Paolo Longo Borghini

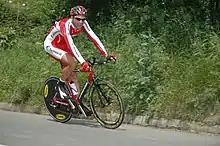
Longo Borghini at the 2007 Euskal Bizikleta

Paolo Longo Borghini (born 10 December 1980 in Asiago) is an Italian former professional road bicycle racer.